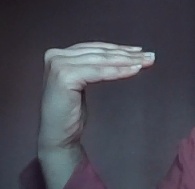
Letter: haa